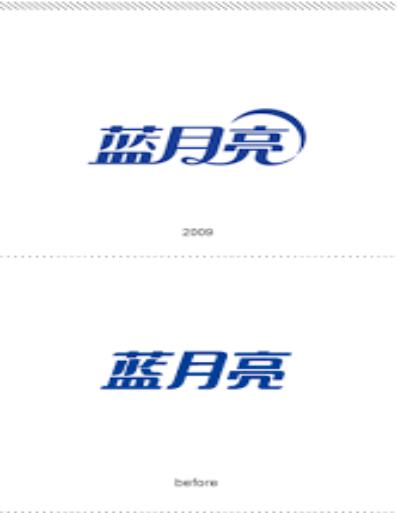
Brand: bluemoon
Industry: Necessities